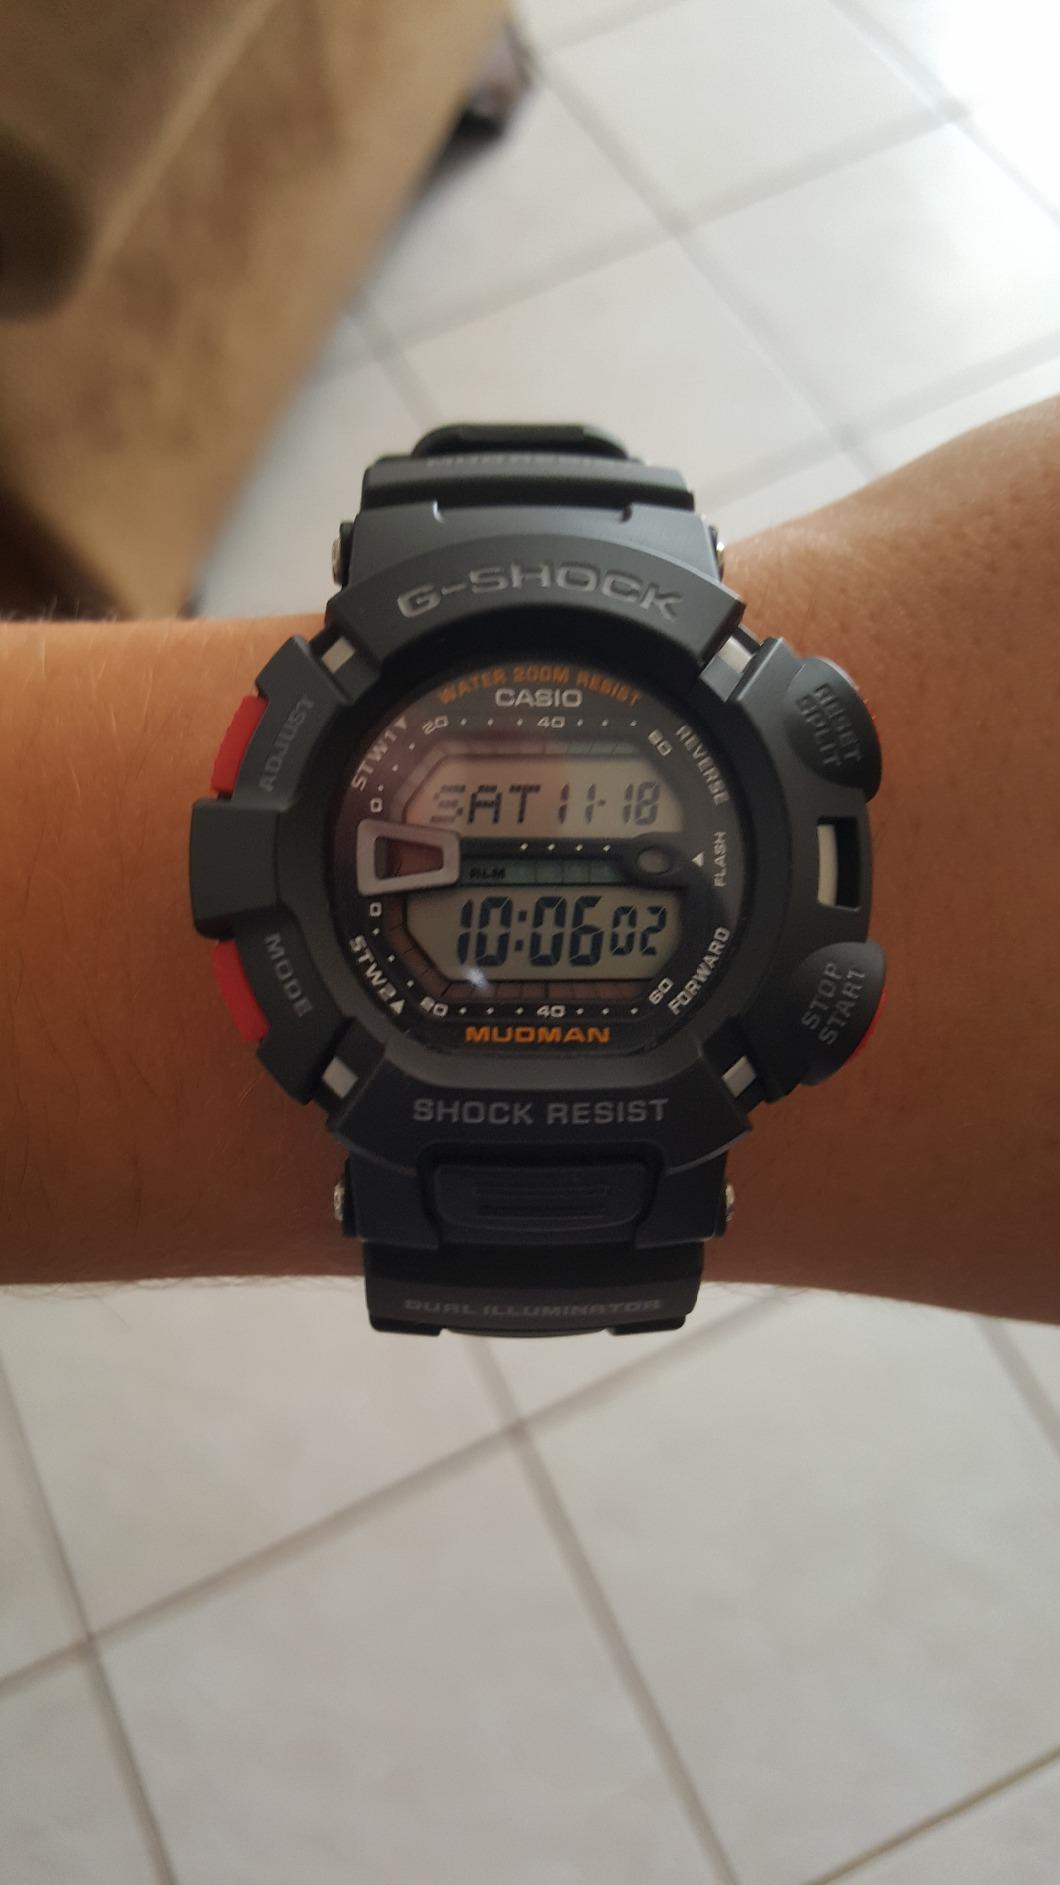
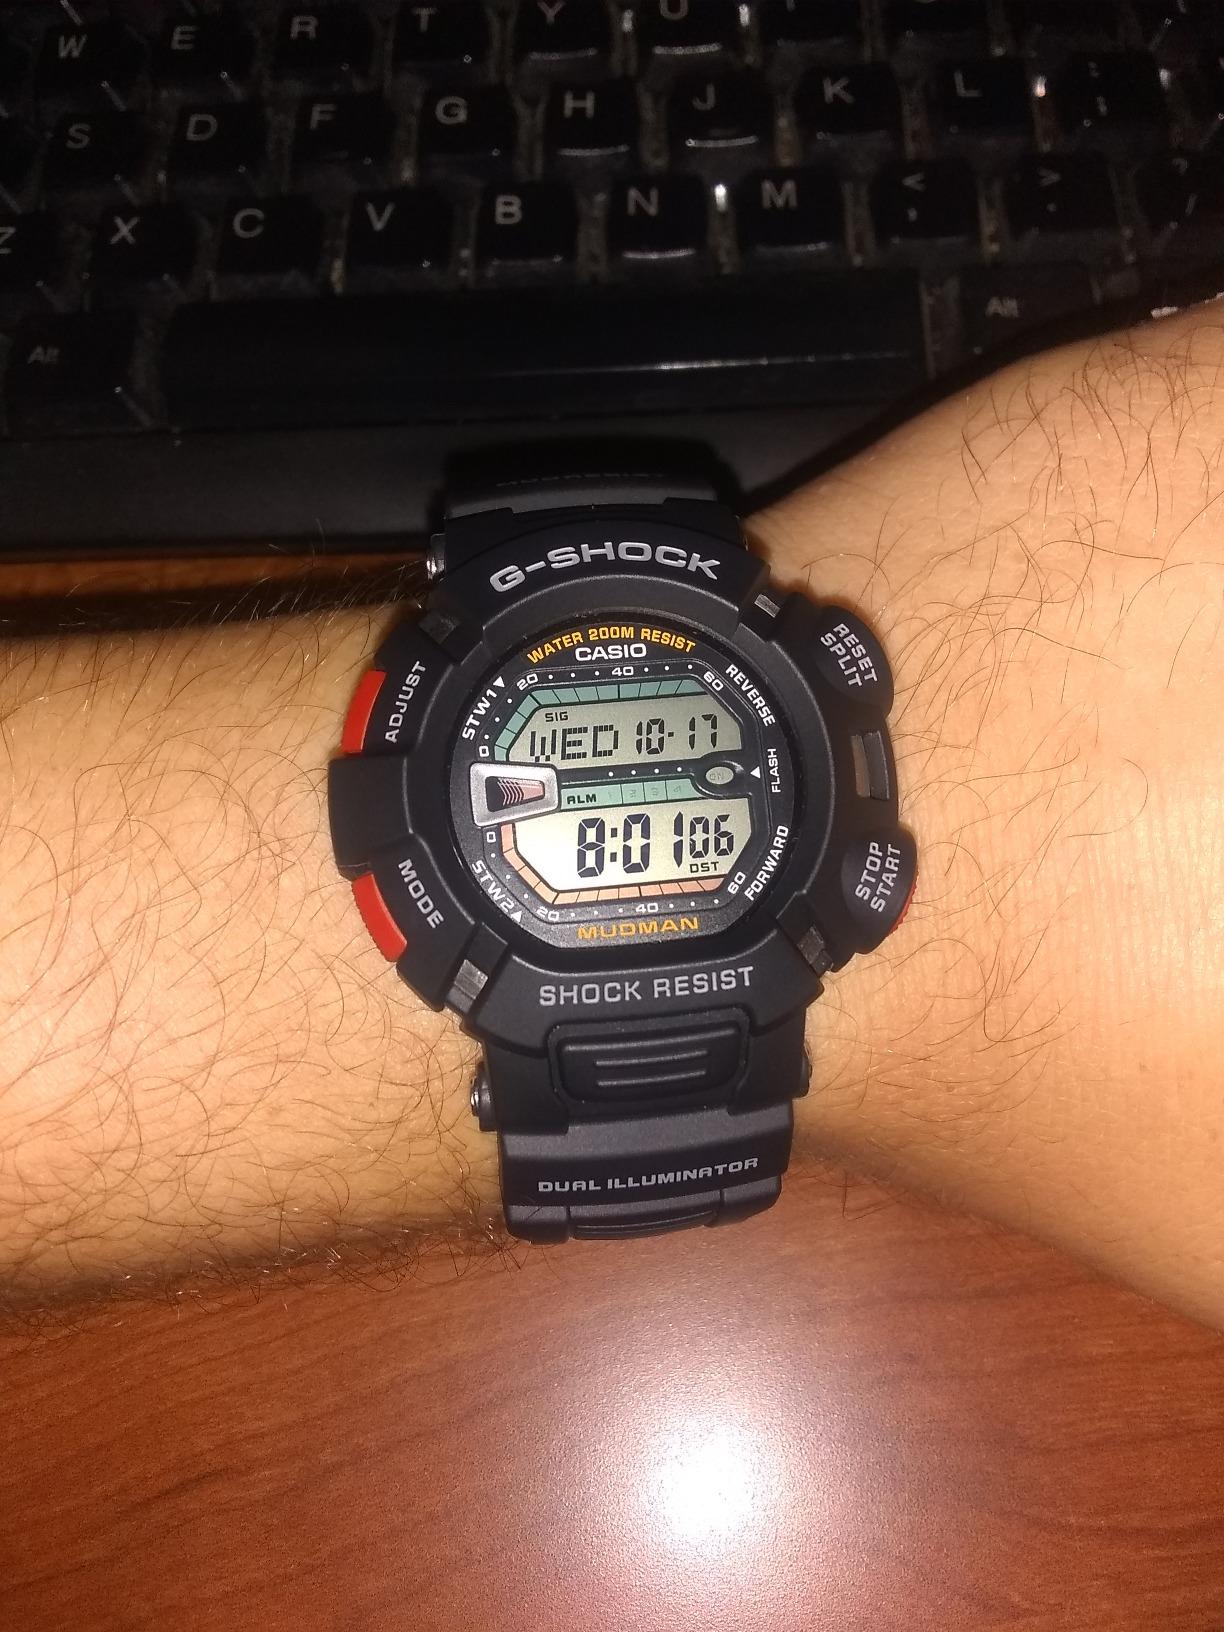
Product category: accessories_watch
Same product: yes